George Forestier-Walker

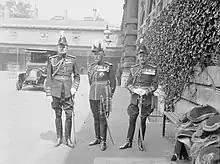
Forestier-Walker, pictured here when he was a colonel, together with Lieutenant-General Horace Smith-Dorrien and Colonel Paul Aloysius Kenna, sometime before the First World War.

Forestier-Walker was commissioned as a subaltern, with the rank of lieutenant, into the Royal Artillery in December 1884.